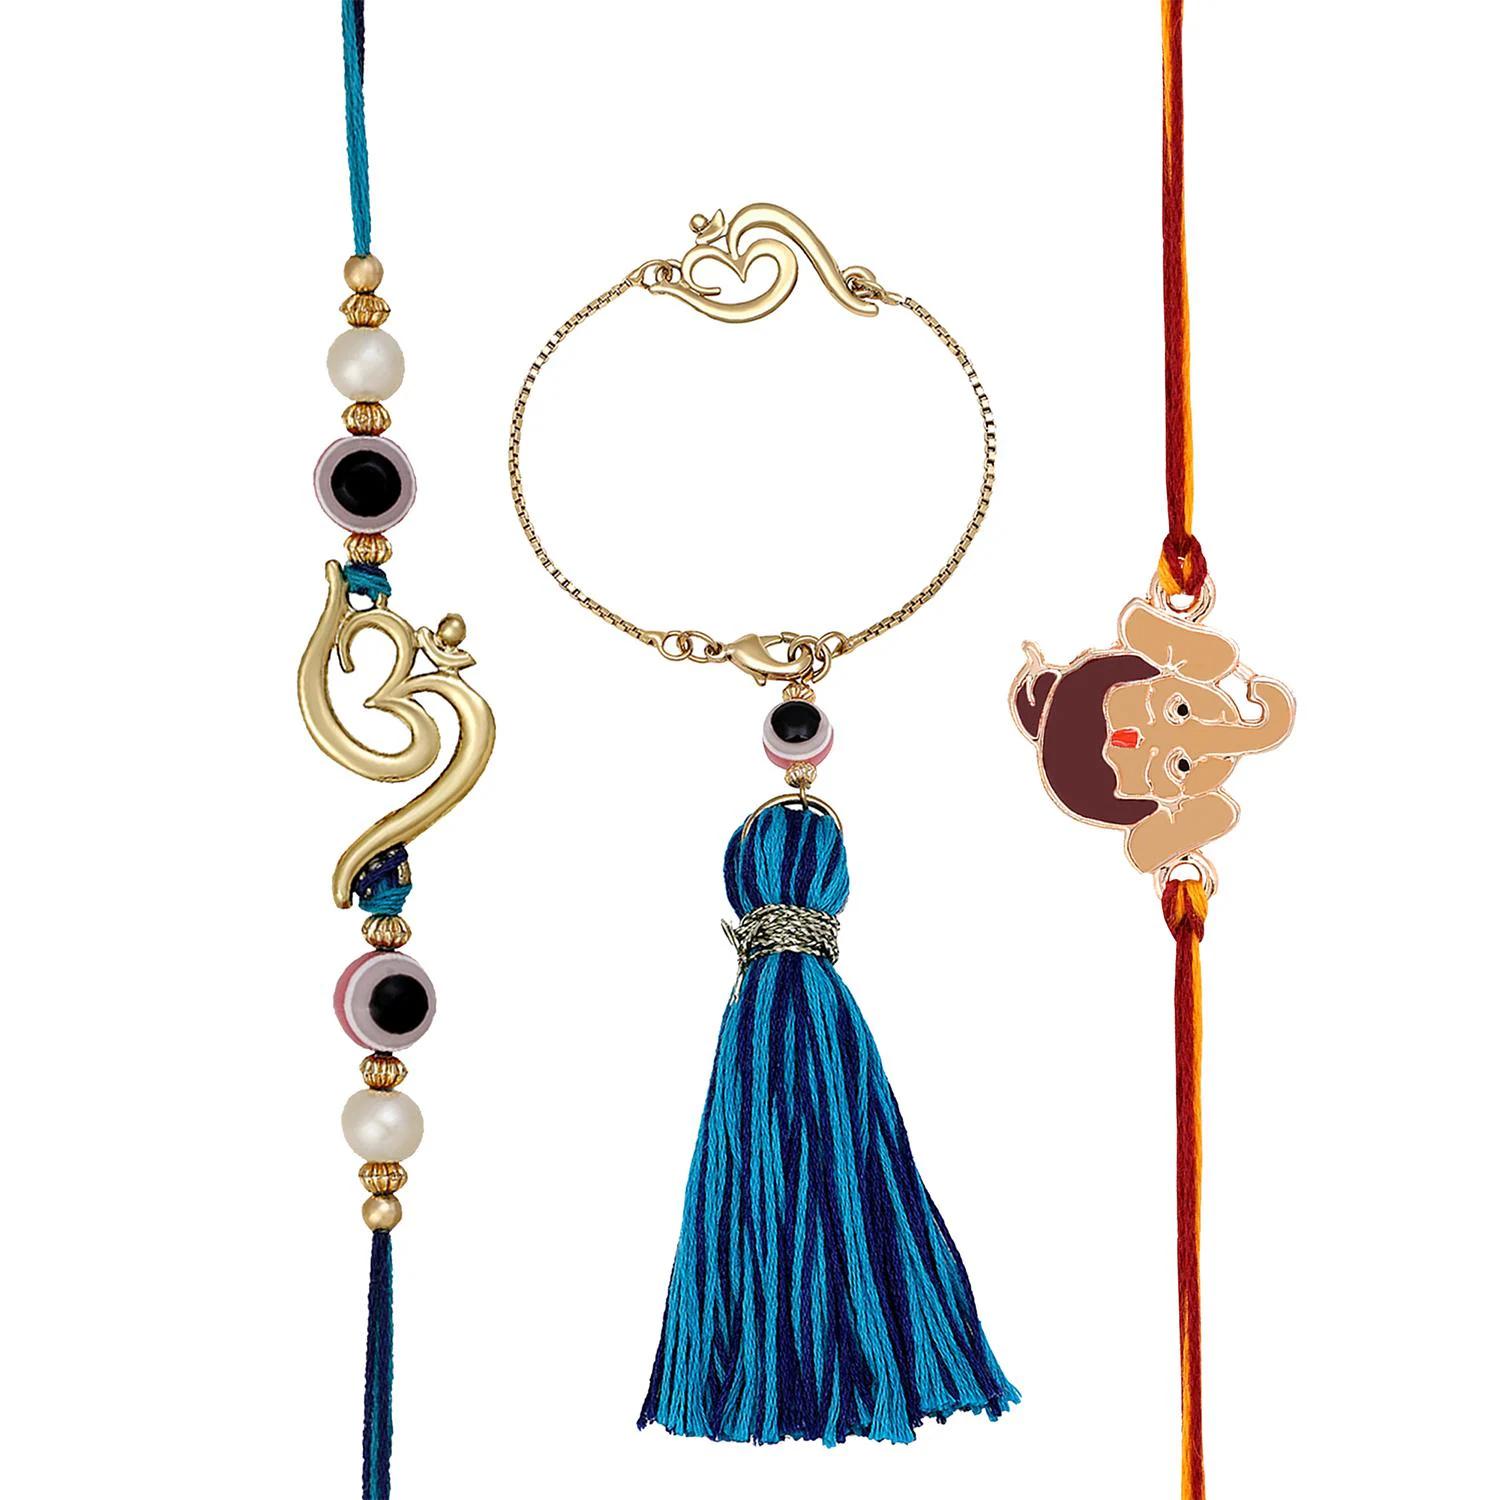
 Mahi Combo of OM, Ganesha and Evil Eye Bhaiya Bhabhi Rakhi with Tassel (RCOLB1105732M)
Type: Rakhis
Brand: Mahi
Price: Rs. 369
 Celebrate Raksha Bandhan with our exquisitely crafted Rakhi, designed to strengthen the bond between siblings. This traditional Rakhi features intricate beadwork and durable thread, ensuring it stands the test of time. Handmade with care, each Rakhi is a unique and meaningful gift for your brother. Each Rakhi carries heartfelt blessings and good wishes for your brother's well-being and success. Celebrates the bond of love and protection between siblings, a cherished tradition in Indian culture.
Features: The Rakhi is adorned with vibrant colors and attractive embellishments that add a touch of elegance to the celebration. Multi-Purpose Use: Lumba Rakhi can be used as a bracelet or an ornamental accessory for various festive occasions and celebrations.,Content in Box : 3 Rakhi;s ; Cultural Significance: This beautiful Rakhi will acknowledge your love for Your Brother with the promise that your bond with him will grow stronger as time goes on.,Vibrant Colors: Adding bright and playful colors to the celebration will make it stand out and make it more enjoyable. This Rakhi Combo comes with a Small Rakhi Greeting Card along with a few grams of Roli & Chawal,Celebrate the bond of love and protection with our exquisite Rakhis. Share the joy of Raksha Bandhan Festival with this beautiful Rakhi, a token of love, protection and blessings.,Adjustable Size and Easy to tie: Designed to fit wrists of all sizes. It is simple and easy to tie the Rakhi securely and effortlessly.
Included: 3 Rakhis